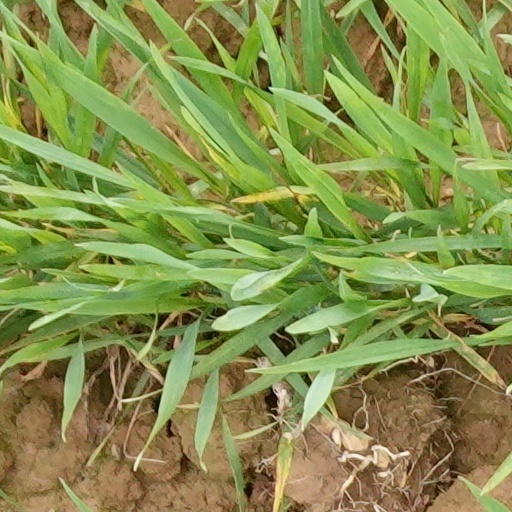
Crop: wheat